Michael Attwell

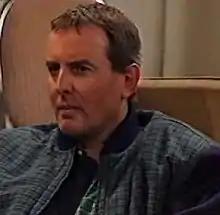
As Kenny Beale in "EastEnders"

Michael John Attwell (16 January 1943 – 18 March 2006) was an English film and television actor. He is possibly best known for his role as Kenny Beale in the television soap opera "EastEnders".